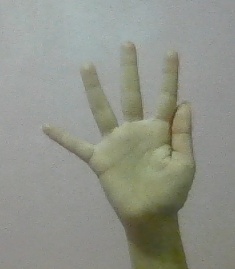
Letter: sheen